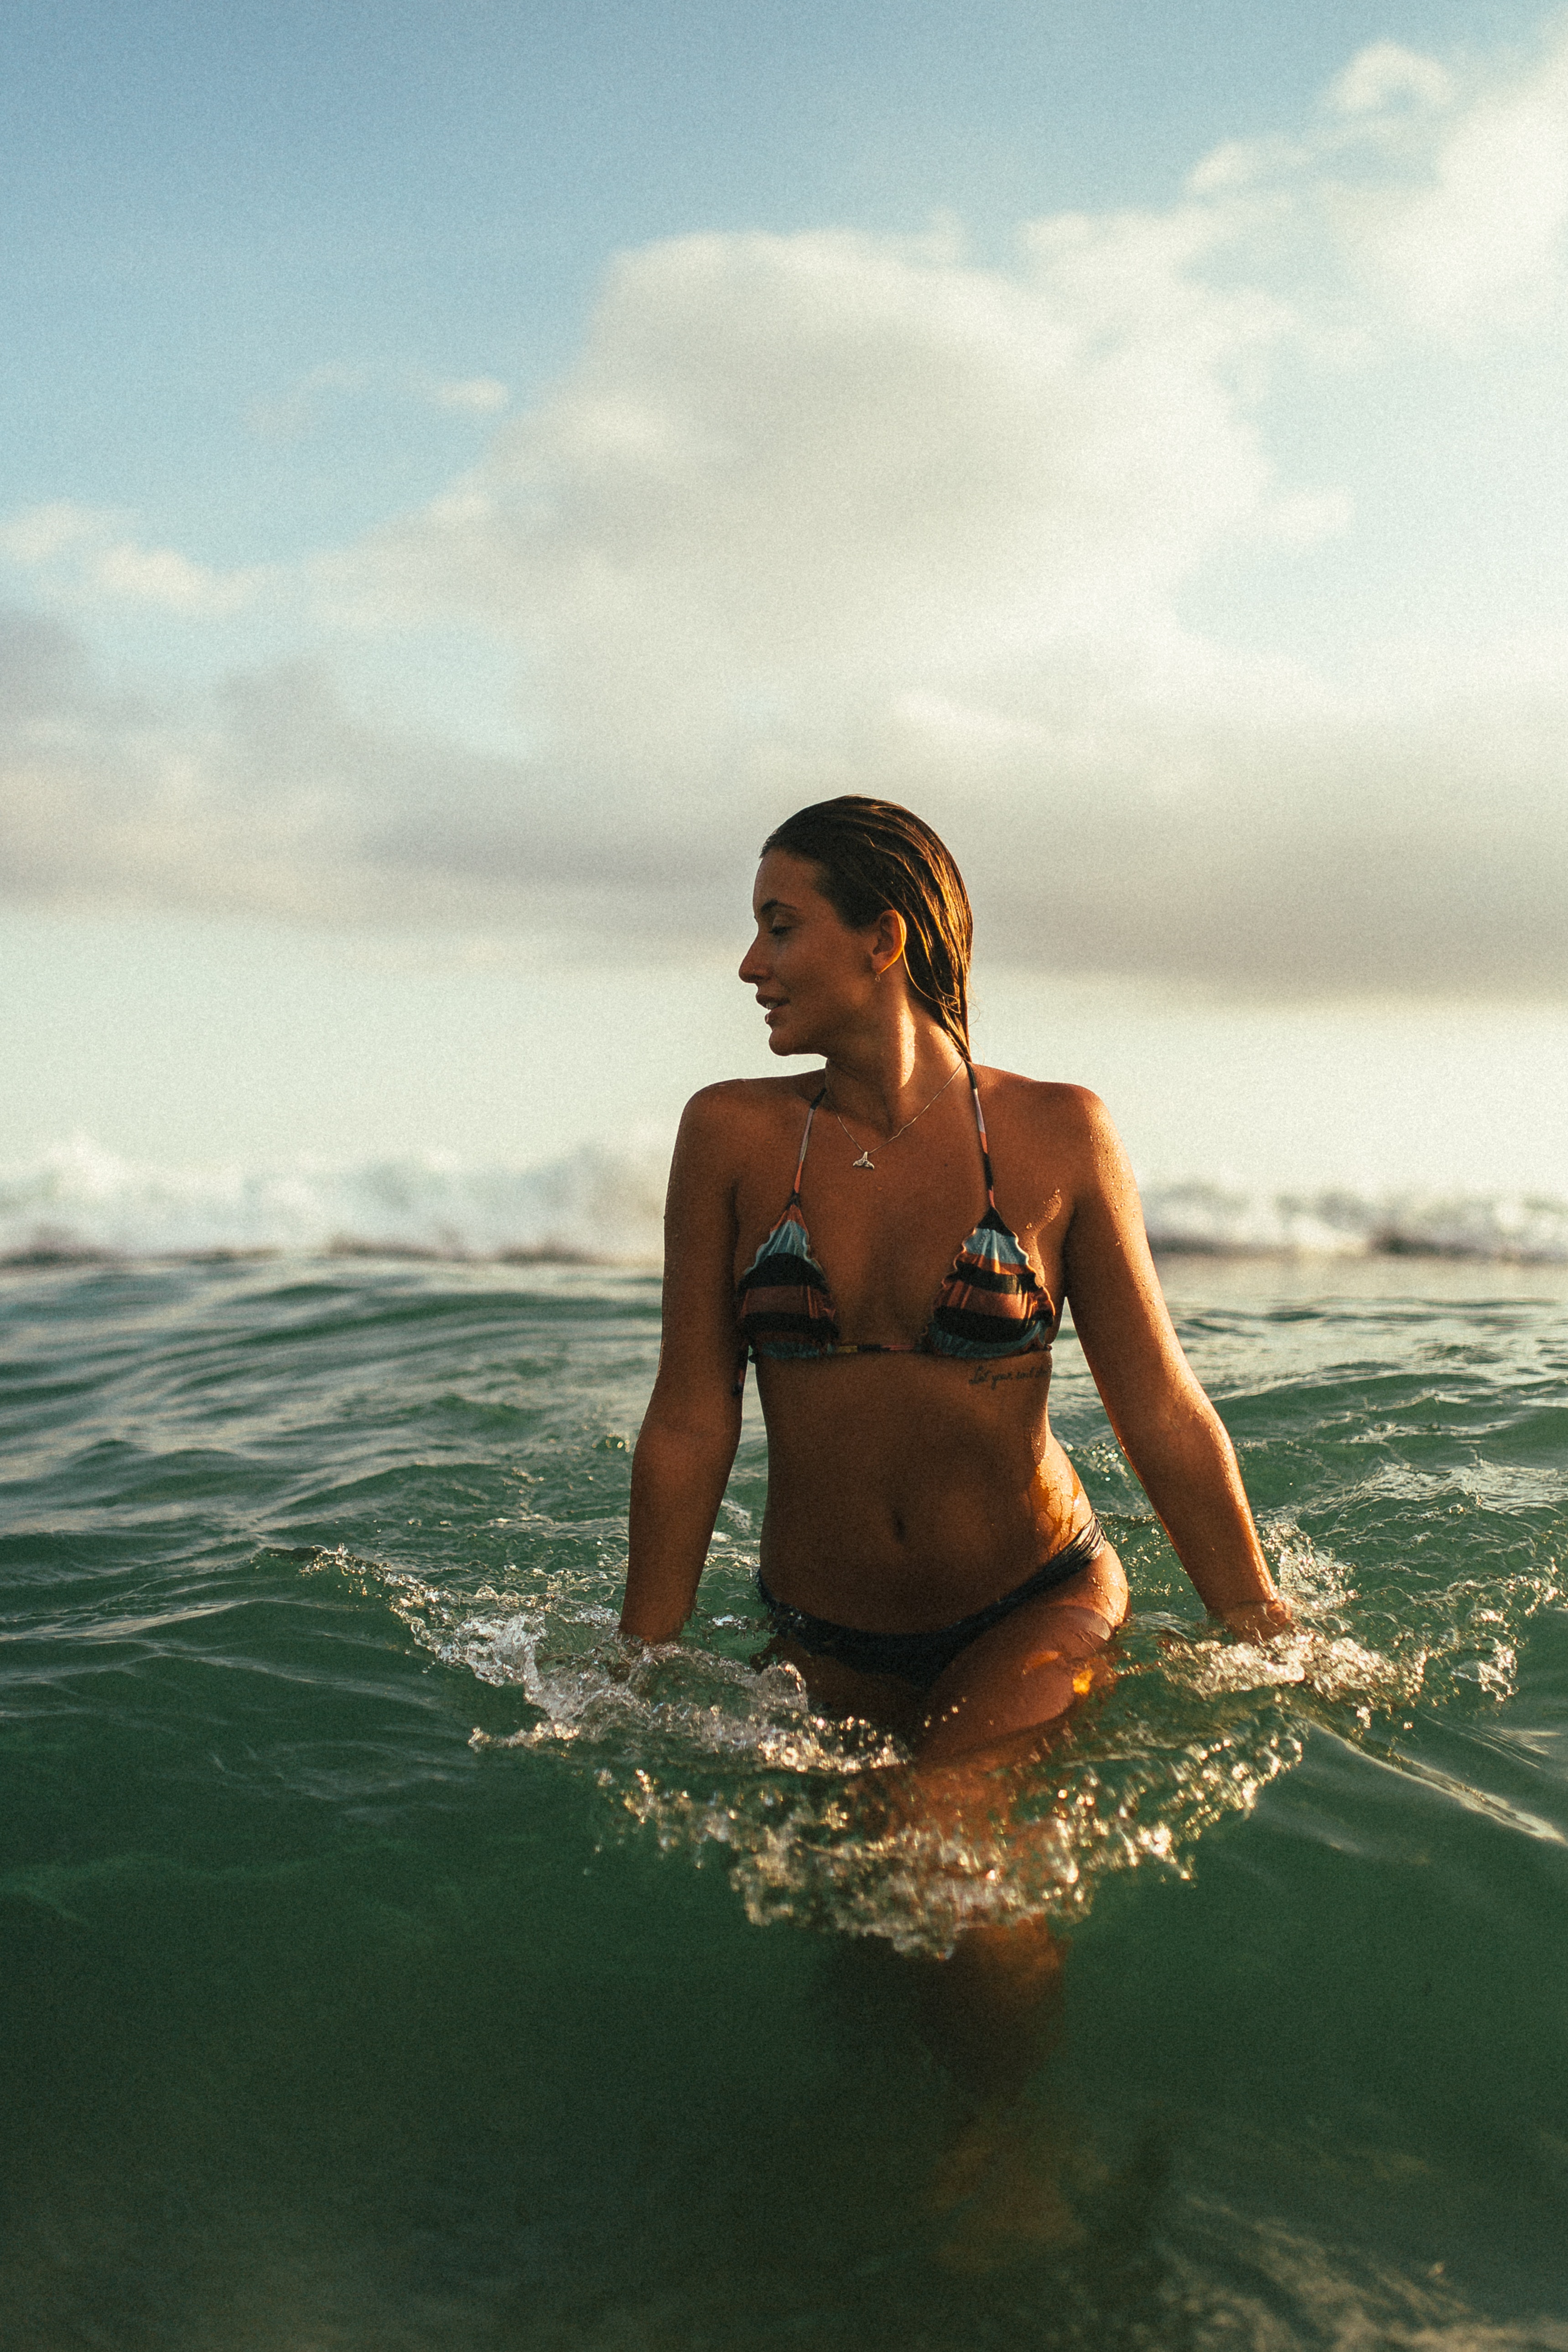
water, sea, vacation, fun, sky, wave, beauty, ocean, summer, skin, beach, muscle, wind wave, photography, sunlight, happy, smile, leisure, cloud, bikini, swimwear, horizon, Barechested, tropics, black hair